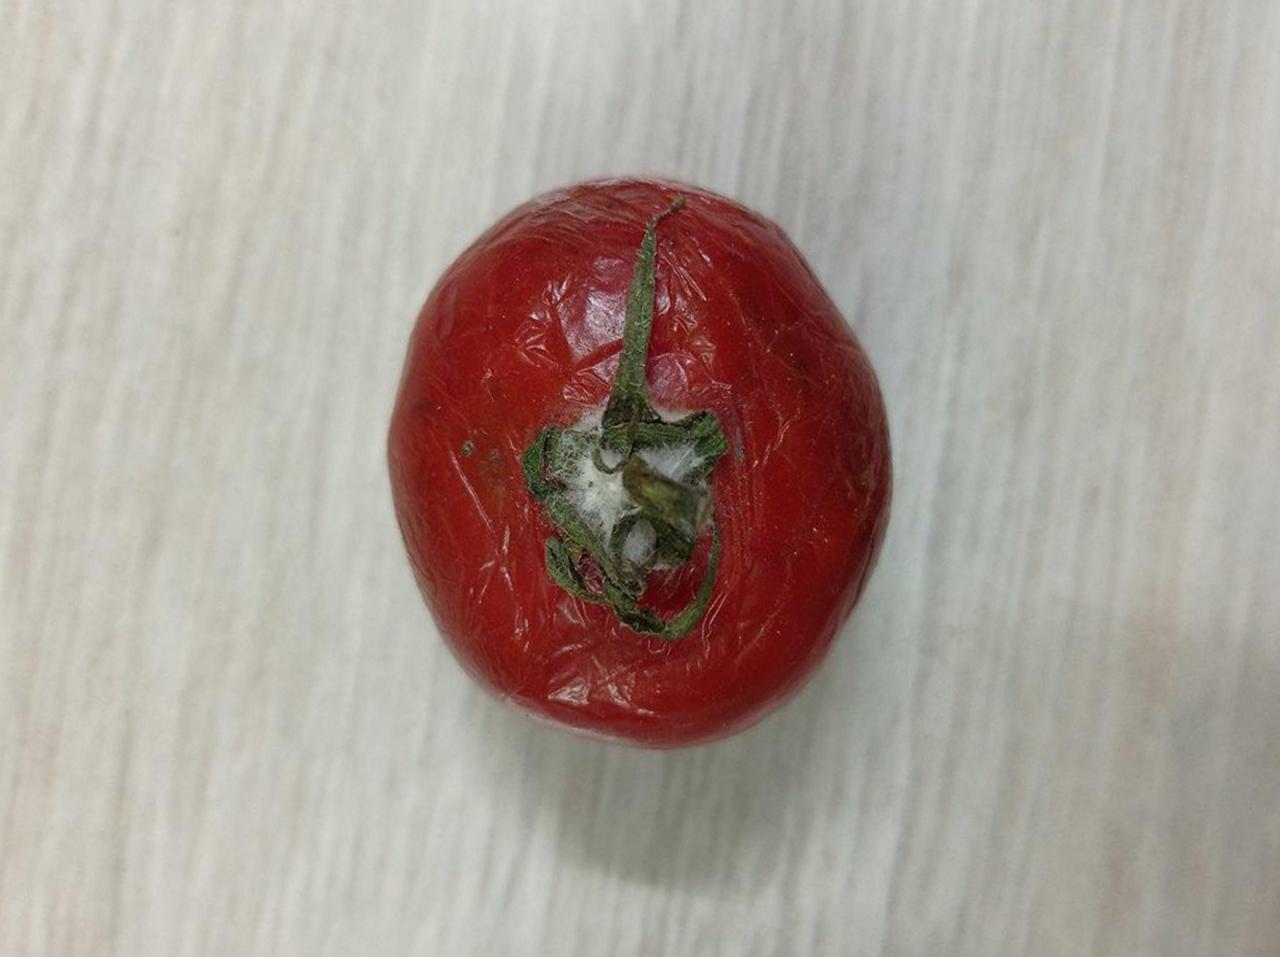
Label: Rotten